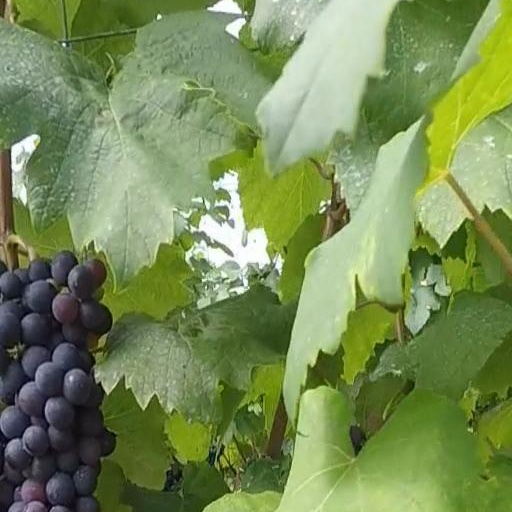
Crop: grape